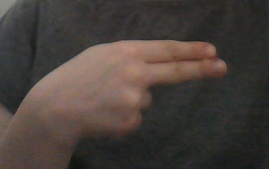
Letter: ain